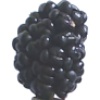
Label: mulberry